Graduation (album)

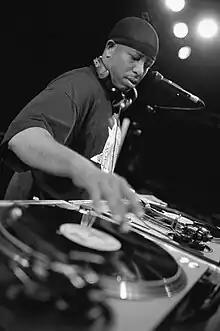
The track "Everything I Am" features turntable scratches by famed record producer DJ Premier

The hip-hop beat for "The Glory" was originally made for West's GOOD Music associate, close friend, and fellow Chicago hip-hop artist Common, whose seventh album, "Finding Forever", was being produced and recorded by West simultaneously with "Graduation". As was the case with both their previous albums, certain tracks that West originally crafted for "Finding Forever" that Common declined eventually ended up on his own studio album. "Everything I Am" was yet another song intended for Common but was passed on, a fact which West addresses within the opening lines. The record features turntable scratches contributed by famed hip-hop record producer DJ Premier. After West had played the demo for "Everything I Am" over the phone for DJ Premier and asked him what he thought of it, DJ Premier then replied that he enjoyed the lyrics and the innovative beat and offered to scratch over it. When working on the track, and while following the numerous instructions that were supplied by West, DJ Premier took seven different styles of scratches, including drum breaks, then cut all of them up into different rhythms, and scattered them all throughout the track, providing West with many different ideas to choose from.